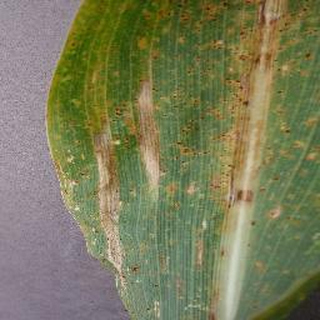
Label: corn_northern_leaf_blight